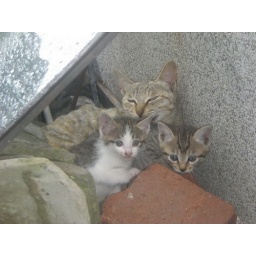
When it rains cats and dogs,they have to hide under the broken glass ,so poor cats!